The Hague Institute for Global Justice

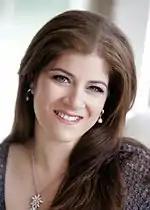
Sohair Salam Saber, the current president of the Hague Institute

In July 2018, following talks between the Institute and Sohair Salam Saber, a Jordanian businesswoman, a declaration of intent to continue the Institute was announced. In September 2018, Saber purchased the Institute.